Kob

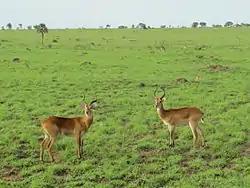
Gathering of kobs at Murchison Falls National Park

The kob's distribution from western Africa to central East Africa is patchy. It inhabits flat areas and open country close to permanent water, with consistent climate. It drinks daily and requires fresh grazing. During the rains, kob frequent short grasses and keep them short. Since it is dependent on water, the kob does not wander far into arid areas. Kob gather on and move from one pasture to another, coinciding with seasonal changes. In flooded areas, they may travel hundreds of kilometers, and dry-season walks to water may take 10 km or more. Grasses preferred by kobs are "Hyparrhenia" species, "Brachiaria brizantha", "Setaria gayanus", "Chloris gayana", and "Echinochloa" and "Digitaria" spp.